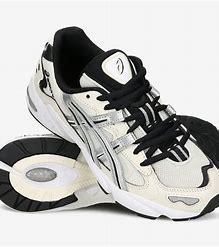
Brand: Asics
Model: Gel Kayano 5 OG